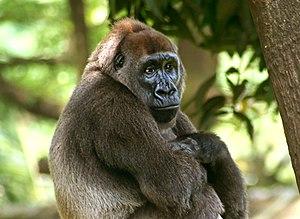
Gorilla, les Gorilles, est un genre de singes appartenant à la famille des Hominidés.